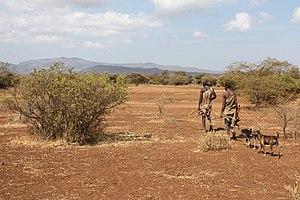
Le chasseur-cueilleur est un humain dont le mode de vie est fondé sur la chasse, la pêche et la cueillette. Historiquement, ce sont les premiers modes de subsistance de l'espèce humaine, qui consistent en un prélèvement de ressources directement dans la nature. Cette stratégie peut toutefois s'accompagner localement de stratégies de sélection, avec une transformation qui va jusqu'à nécessiter l'usage de pierre polie ou de céramique. Les sociétés du Paléolithique ont toutes été composées de chasseurs-cueilleurs et de nombreuses sociétés passées étudiées par le monde moderne le sont aussi ; il est cependant difficile d'utiliser les données de l'ethnographie relevées à l'époque moderne pour tenter de reconstituer les sociétés passées.